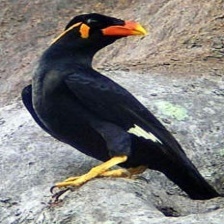
Species: ENGGANO MYNA
Scientific name: GRACULA ENGANENSIS